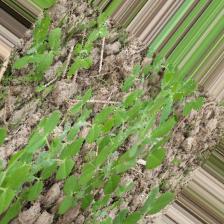
Label: Normal